Niveau du gypse d'Aix Formation

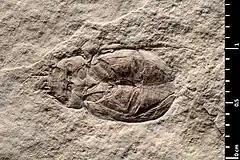
Limnoxenus olenus holotype

The Niveau du gypse d'Aix Formation is a geologic formation in France. It preserves fossils dating back to the Paleogene period.